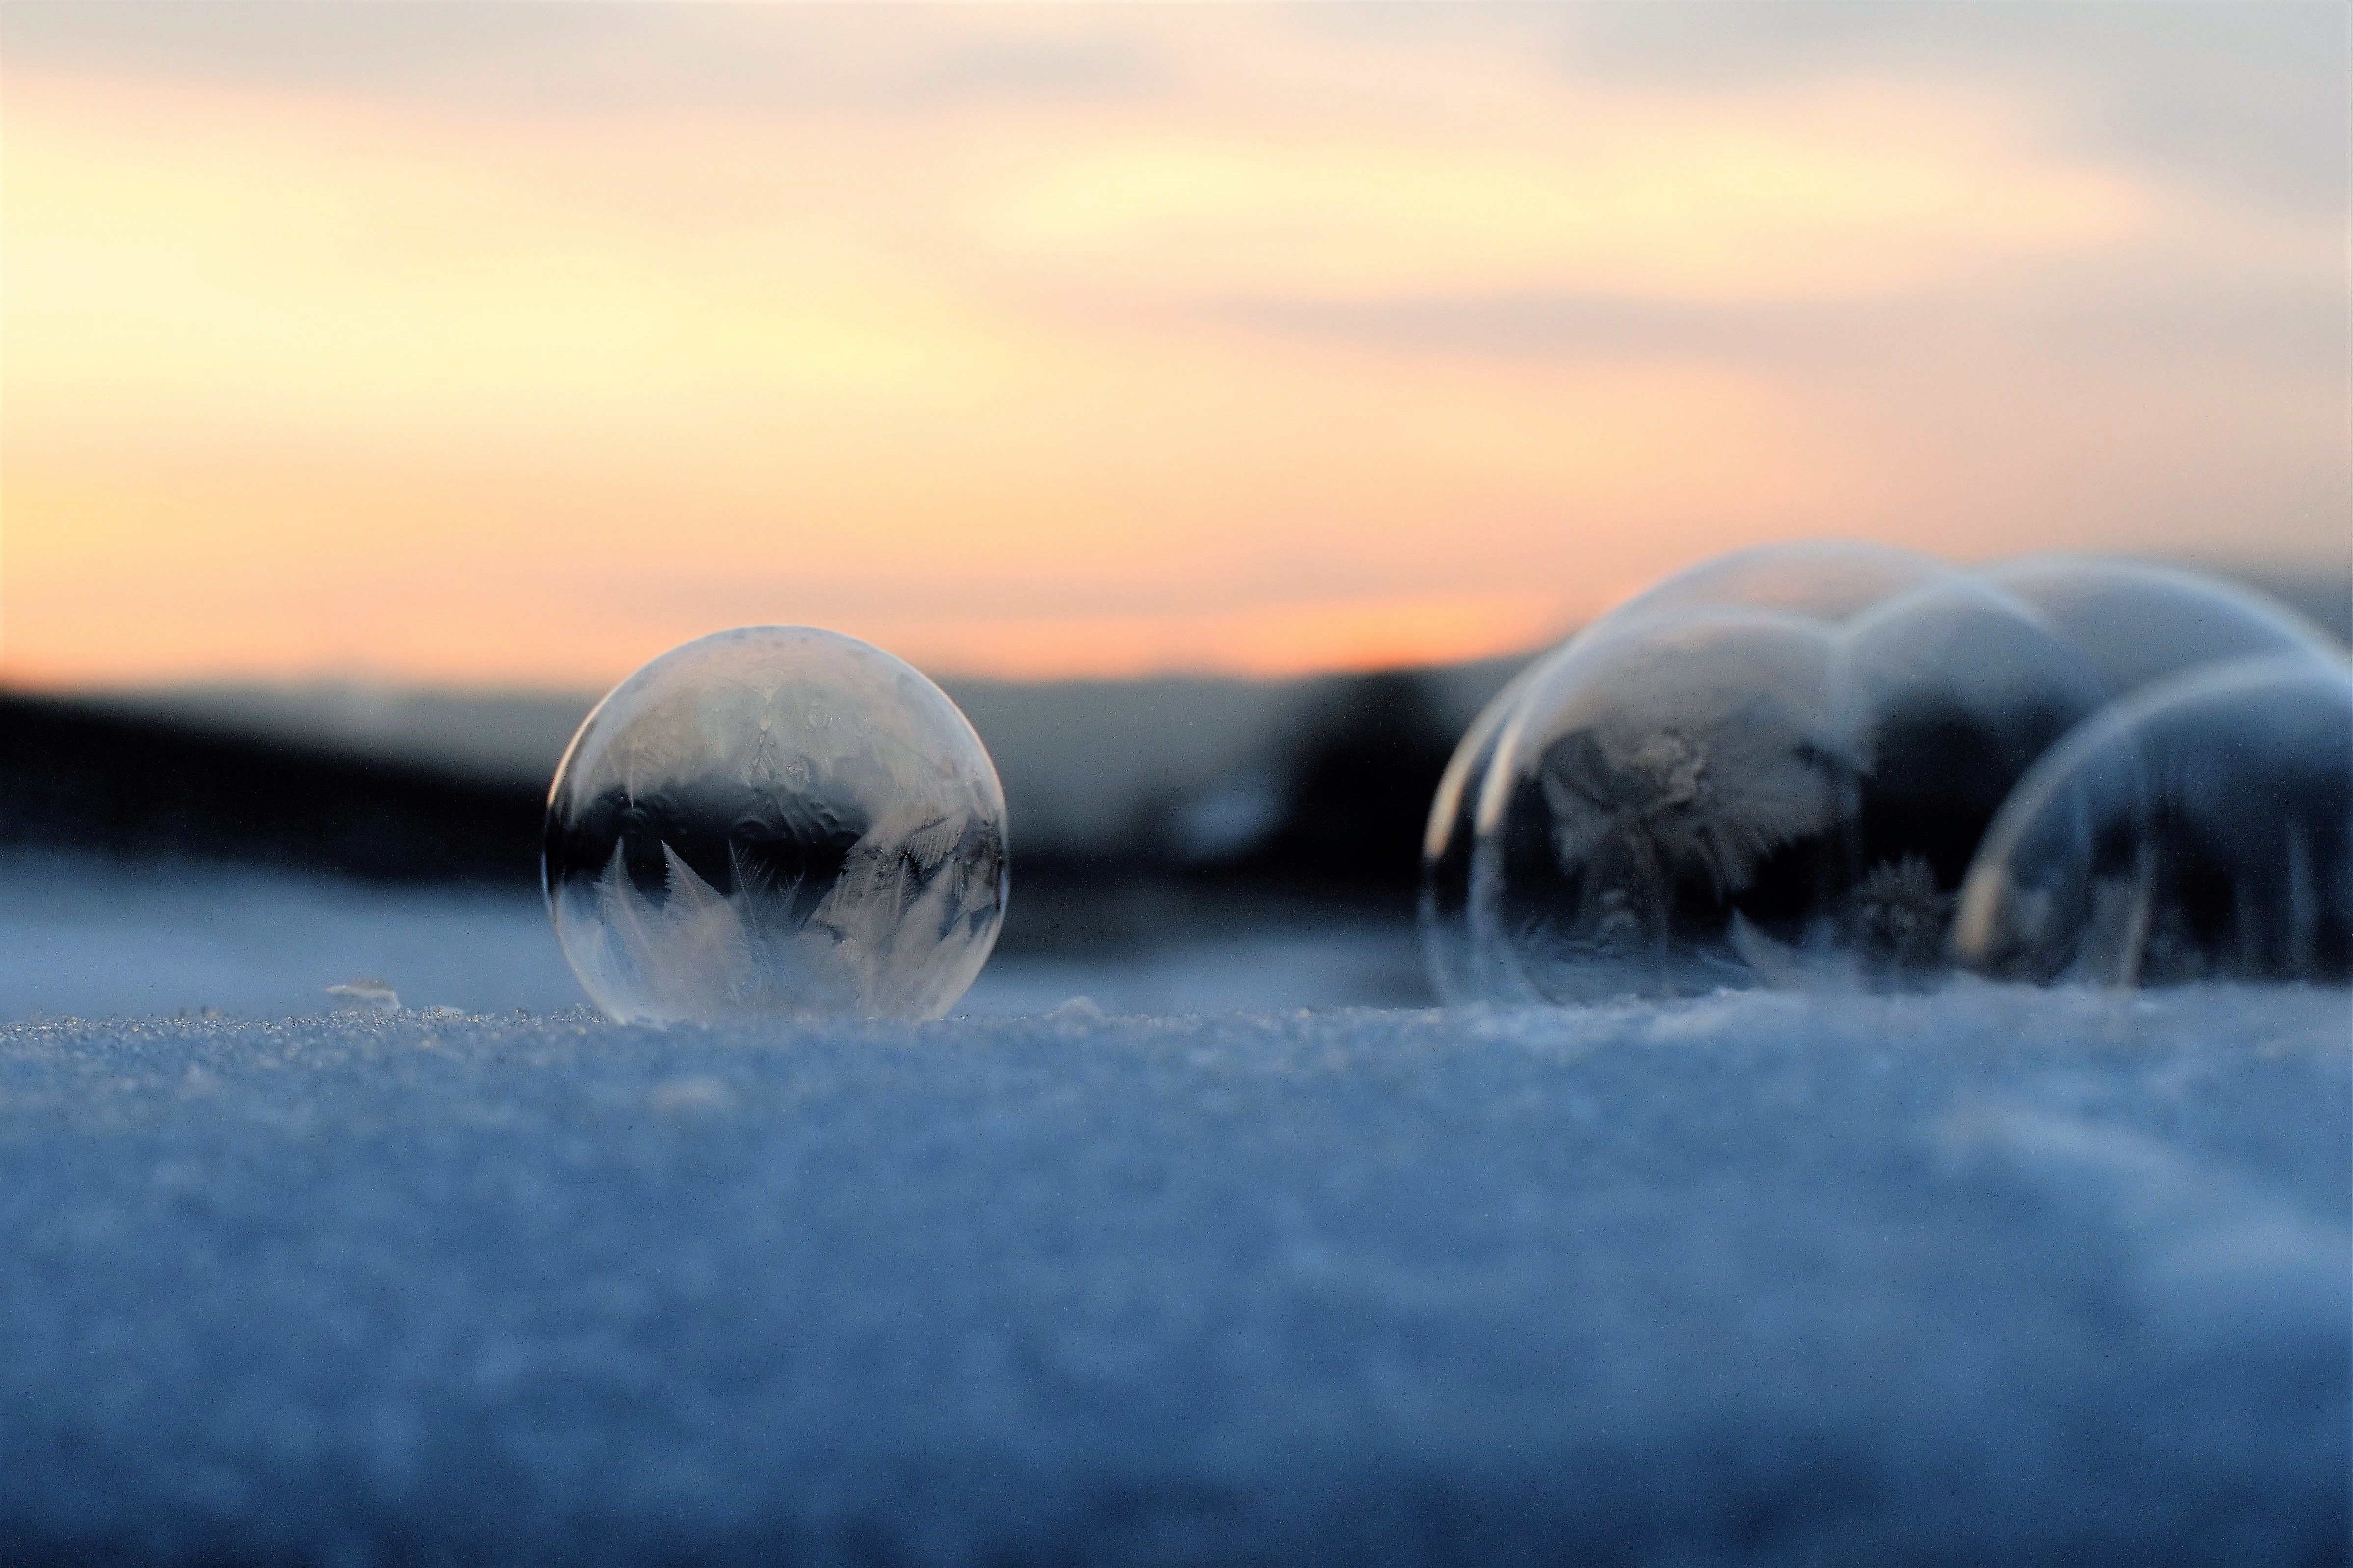
sea, water, sand, ocean, horizon, snow, cold, winter, cloud, sky, sunrise, sunset, sunlight, morning, wave, frost, dawn, atmosphere, dusk, ice, reflection, weather, frozen, arctic, iced, icy, ball, soap bubble, wintry, freezing, macro photography, eiskristalle, morgenrot, crystals, frozen bubble, atmospheric phenomenon, atmosphere of earth